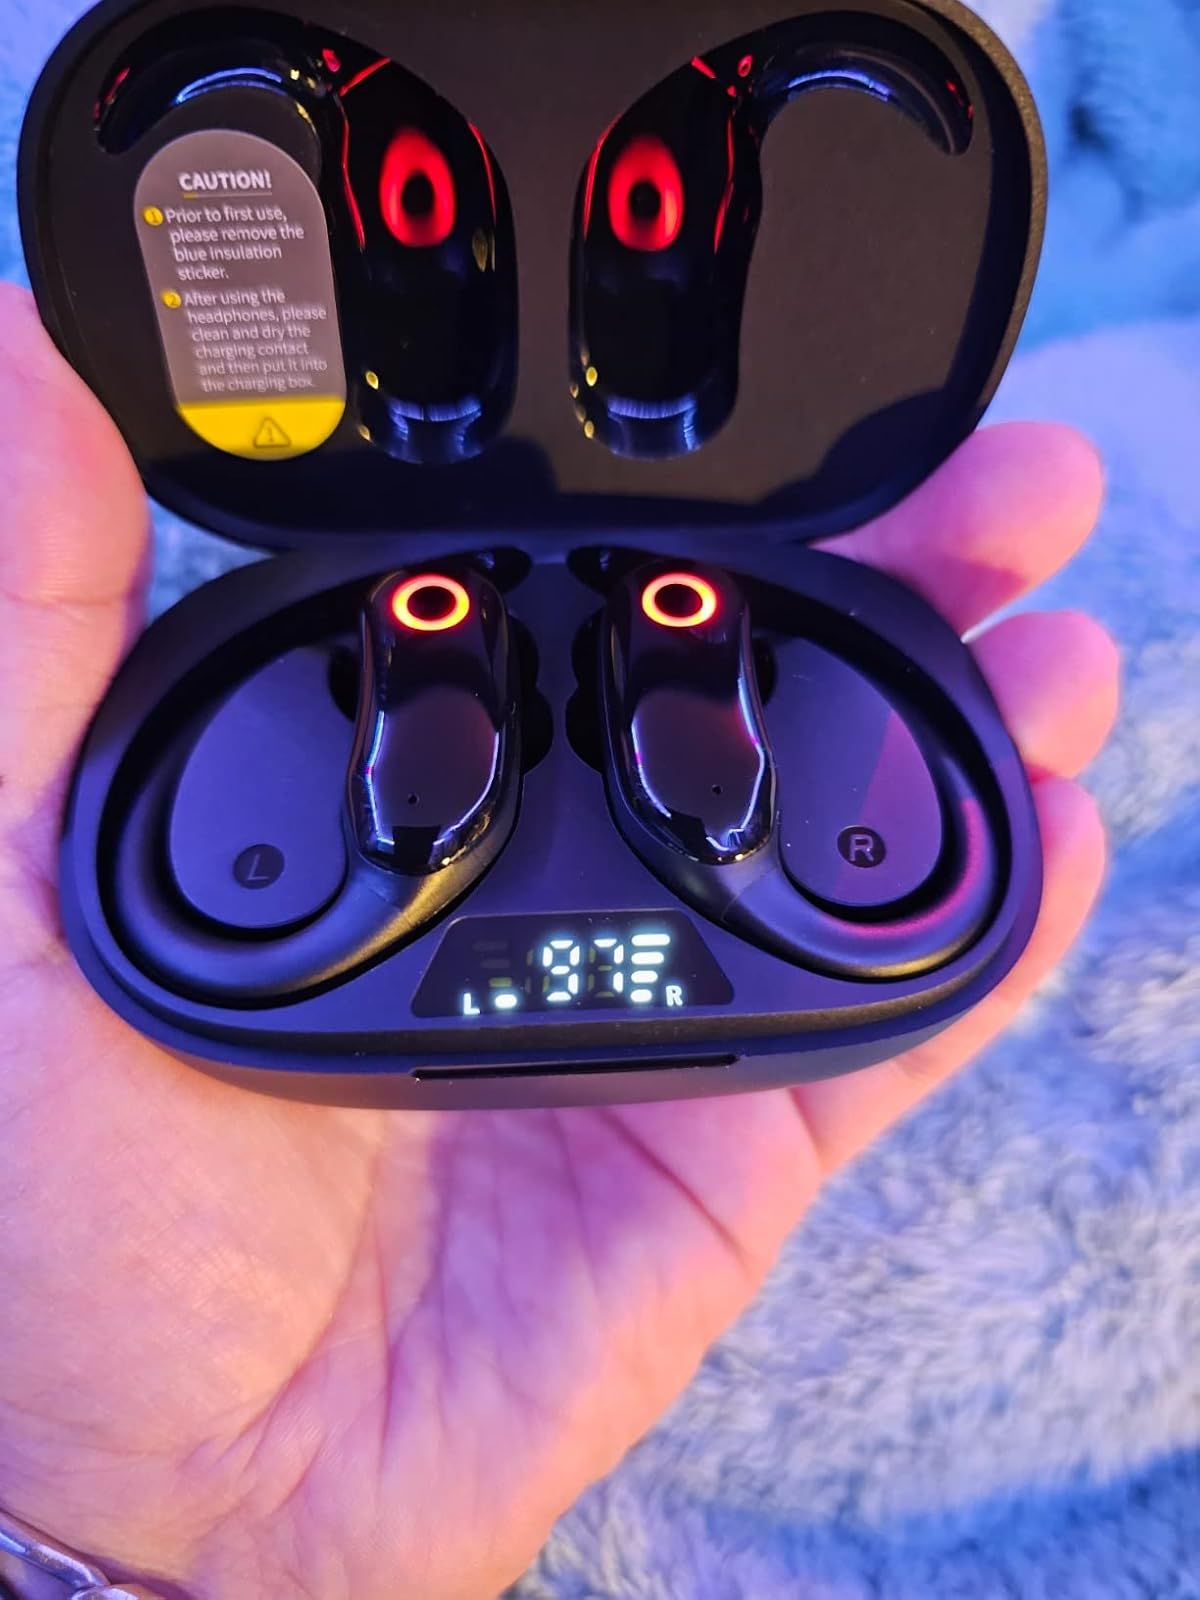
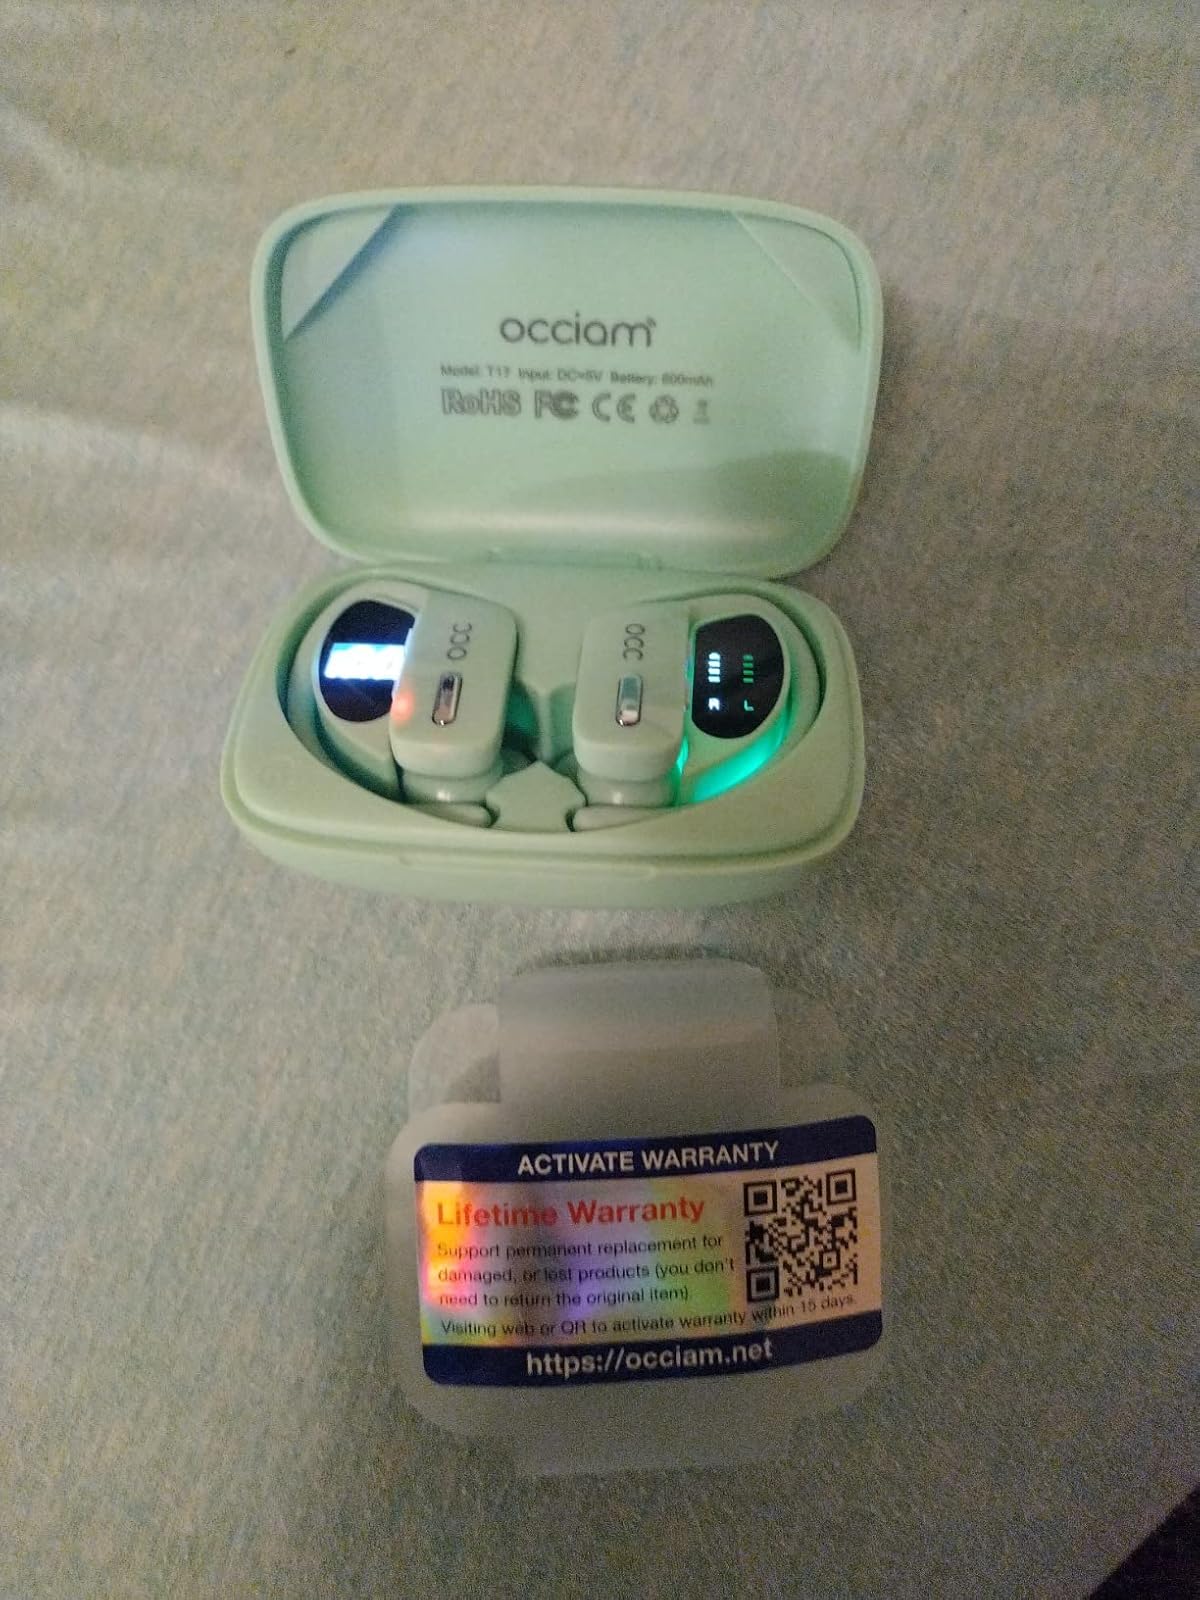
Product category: earbuds
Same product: no